Tabla

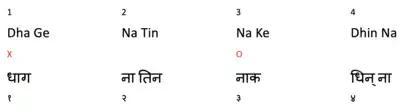
Keharwa Taal written in Vishnu Narayan Bhatkhande Notation. The bols are written in both Latin and Devanagari. The Matras (beat measure) are specified using numerals. 'X' indicates Sum (first beat) and 'O' serves as an indicator for Khaali.

The smaller drum, played with the dominant hand, is called dayan (literally "right" side), dāhina, siddha or chattū, but is correctly called the "tabla." It is made from a conical piece of mostly teak and rosewood hollowed out to approximately half of its total depth. The "daya tabla" is played by the musician's right hand (dominant hand), and is about 15 centimetres (~6 in) in diameter and 25 centimetres (~10 in) high. The drum is tuned to a specific note, usually either the tonic, dominant or subdominant of the soloist's key and thus complements the melody. This is the ground note of the "raga" called "Sa" (the tonic in Indian music). The tuning range is limited although different dāyāñs are produced in different sizes, each with a different range. Cylindrical wood blocks, termed Gatta, are inserted between the strap and the shell allowing tension to be adjusted by their vertical positioning. Fine tuning is achieved while striking vertically on the braided portion of the head using a small, heavy hammer. While tabla usually features two drums, a tabla tarang may consist of 10-16 dayas to perform melodies based on several ragas.